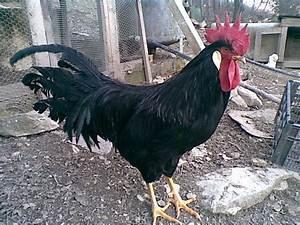
chicken